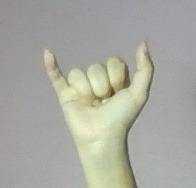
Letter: ya